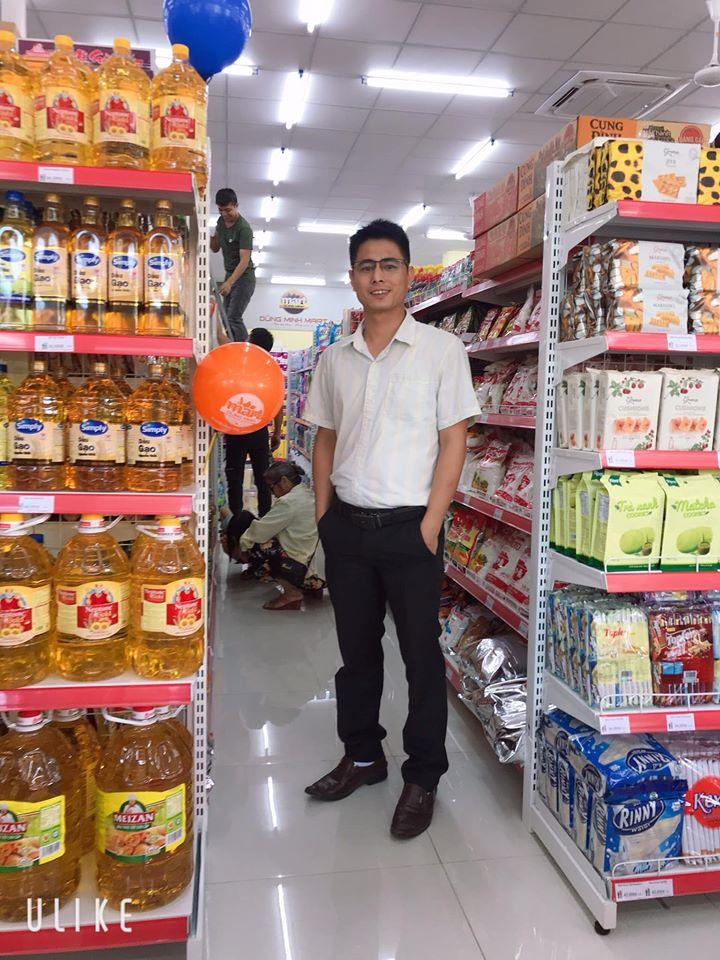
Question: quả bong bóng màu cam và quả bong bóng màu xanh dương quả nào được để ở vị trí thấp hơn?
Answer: quả màu cam